Lutana

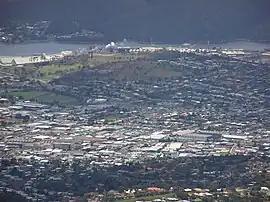
Lutana is behind Moonah in this view from the west from Lost World.

Lutana is a residential locality in the local government area (LGA) of Glenorchy in the Hobart LGA region of Tasmania. The locality is about south-east of the town of Glenorchy. The 2021 census recorded a population of 2,616 for the state suburb of Lutana.